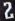
Number: 2